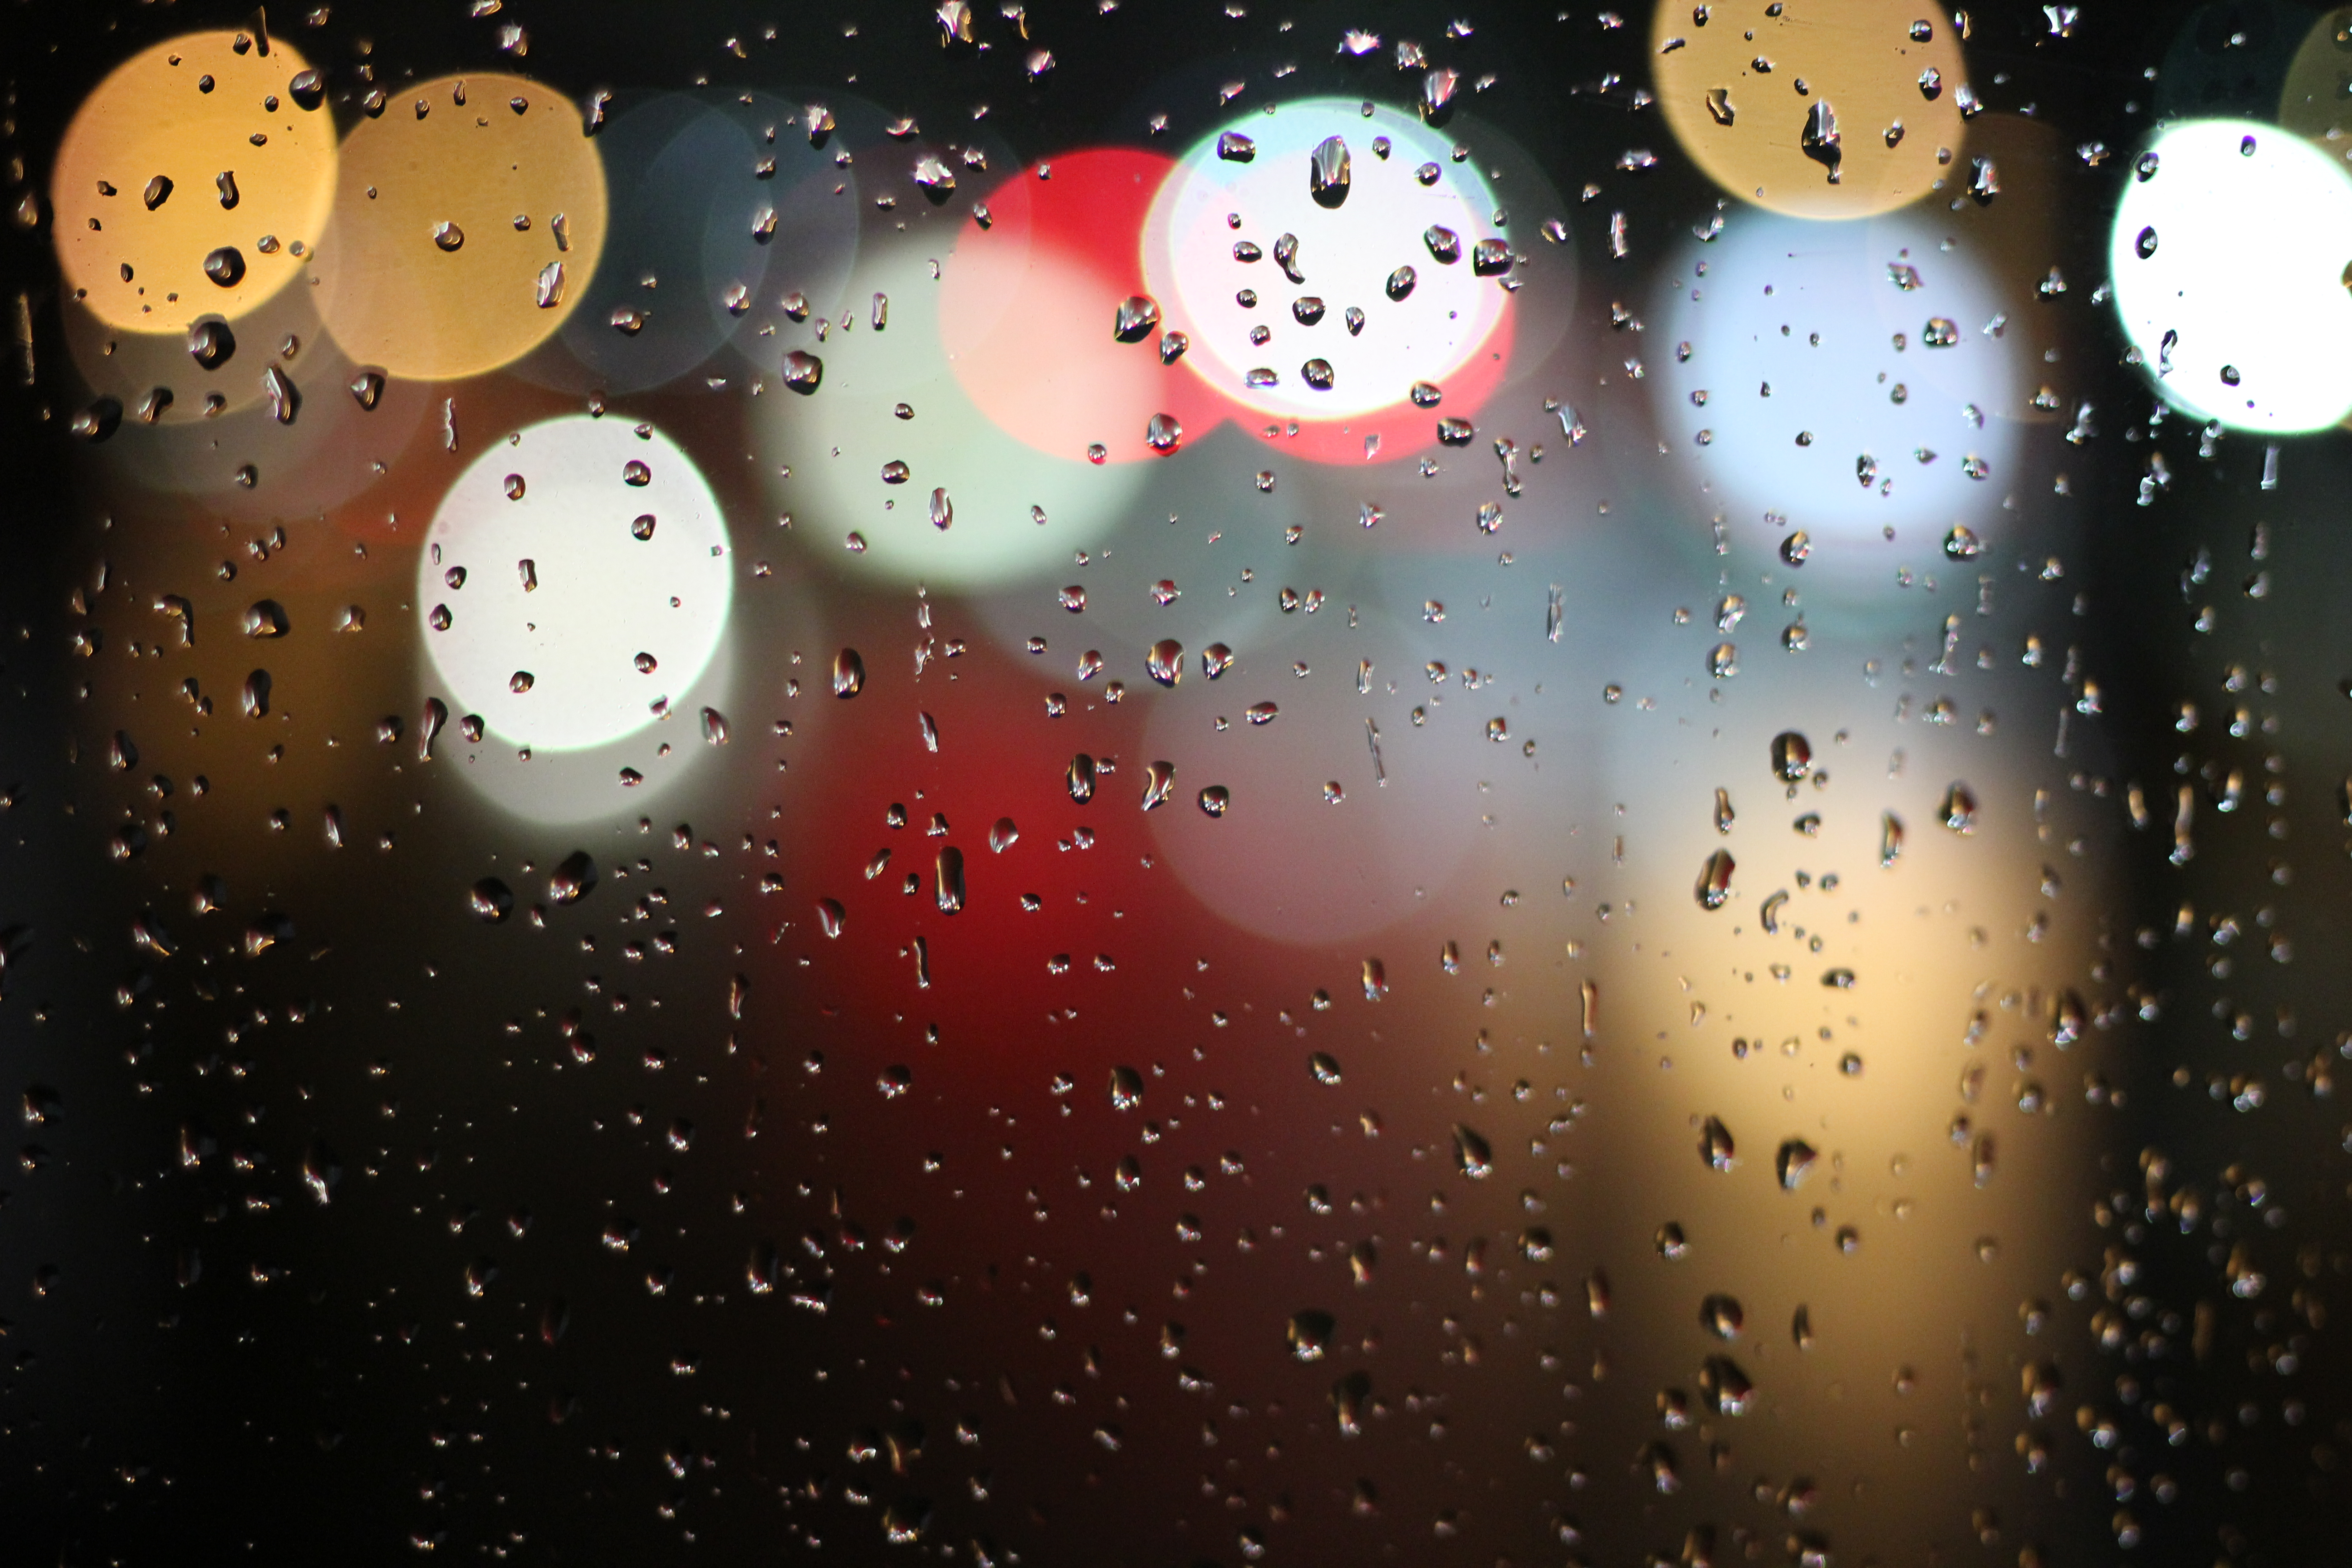
water, blur, rain, window, colourful, colorful, circle, lights, raindrops, raining, shape, drops of water, computer wallpaper